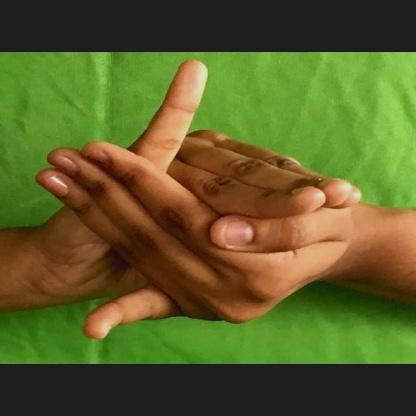
Mudra: Kurma